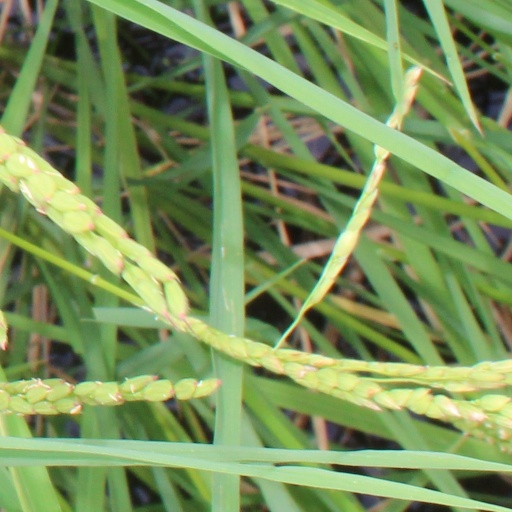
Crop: rice